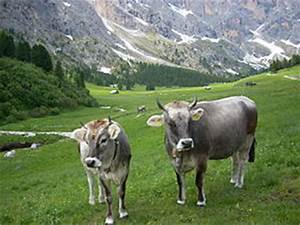
Label: cow